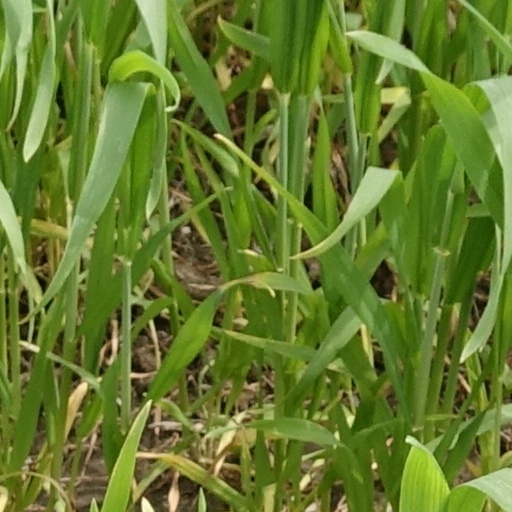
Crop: wheat